Mount maker

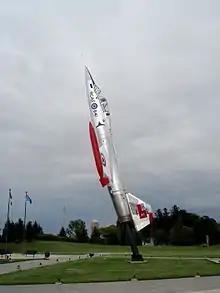
CF-104 Starfighter mounted as a monument in front of Canadian Warplane Heritage Museum.

After considering which material is best suited for an object, mount makers then fabricate a mount to the specification of the object using hand-held tools and general shop equipment. Mount makers must be knowledgeable about the many different choices for soldering and welding, saws, buffers, and grinders and skilled in their use. Tools more specific to fabrication of basic mounts include a 10-inch to 1 inch Band saw, either a freestanding or bench top drill press, a 1 inch by 8 inch Disk combination sander, and a vacuum with either a minimum 5 micron filter or a HEPA filter.